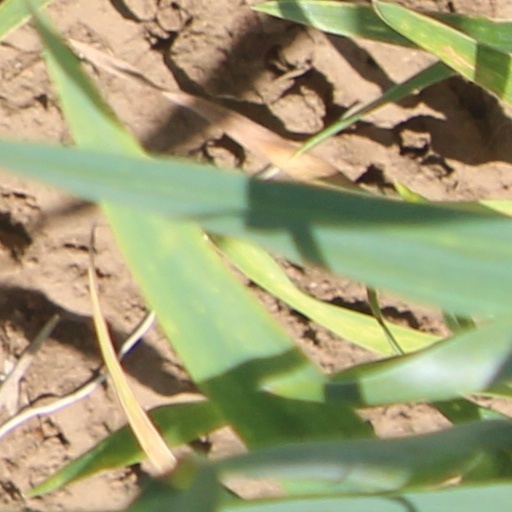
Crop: wheat